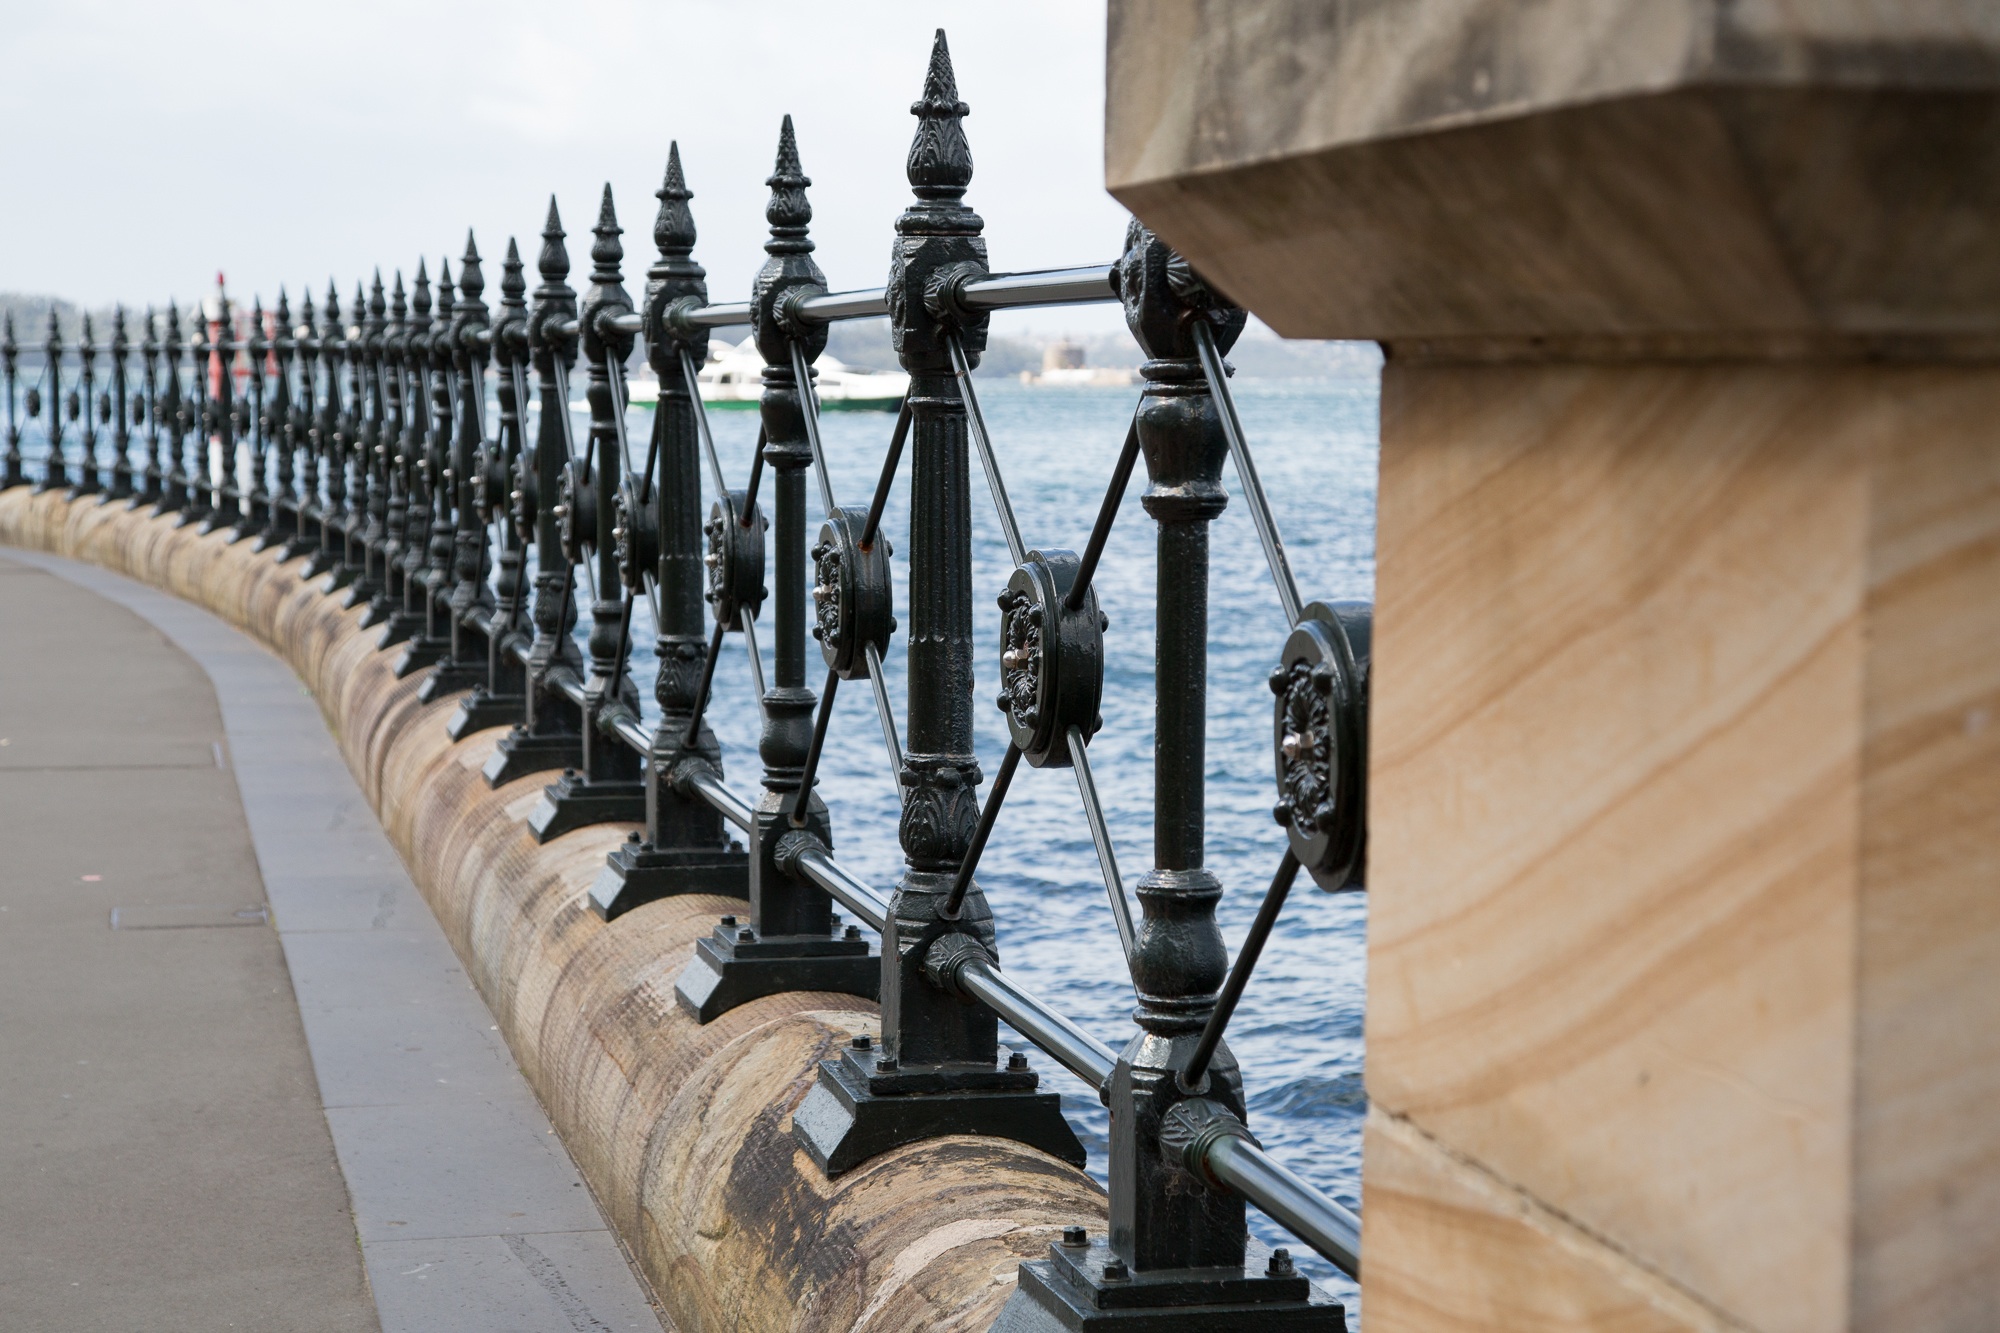
structure, wood, statue, column, handrail, sculpture, art, stairs, iron, baluster